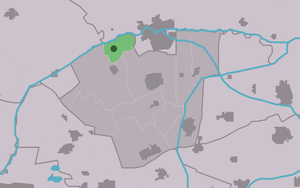
Sibrandahûs est un village de la commune néerlandaise de Dantumadiel, dans la province de Frise.